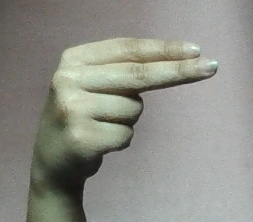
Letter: ain